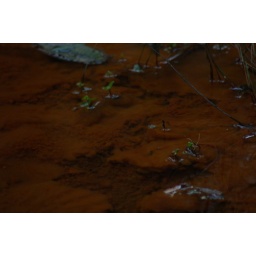
The sign beside this creekbed advised that you 'boil water for at least a minute' before consuming